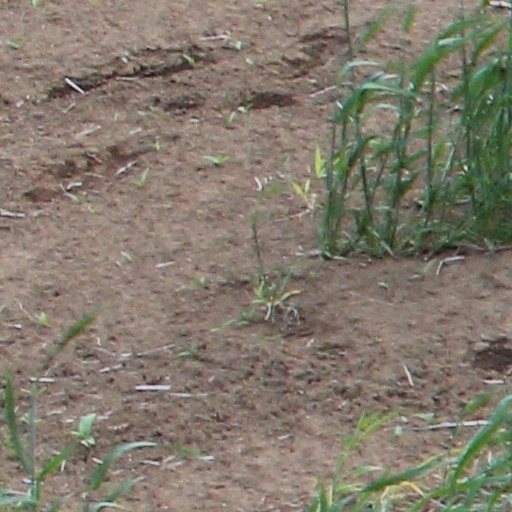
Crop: wheat